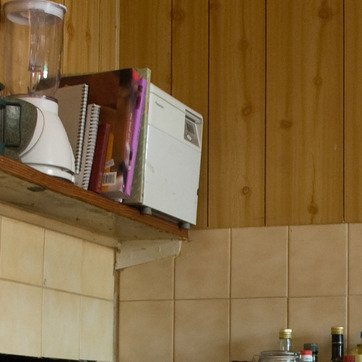
Material: plastic